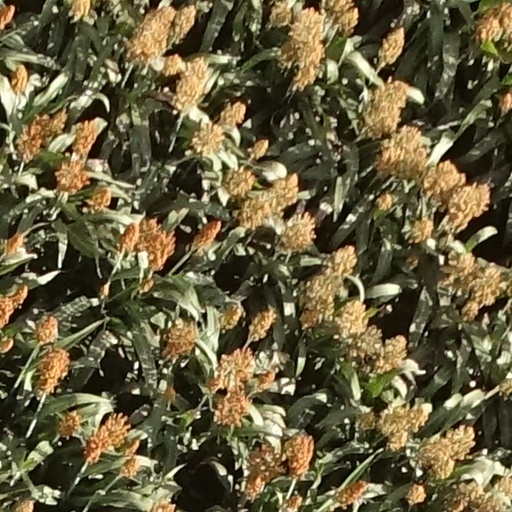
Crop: sorghum